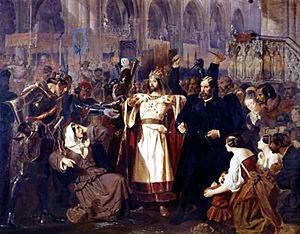
Giacomo Meyerbeer, de son vrai nom Jakob Liebmann Meyer Beer, est un compositeur allemand de confession juive né à Tasdorf, près de Berlin, le 5 septembre 1791 et mort à Paris le 2 mai 1864.
Edward Henry Corbould est un peintre, illustrateur et sculpteur britannique.
Le Prophète est un grand opéra en cinq actes de Giacomo Meyerbeer sur un livret d'Eugène Scribe et Émile Deschamps d'après l'Essai sur les mœurs et l'esprit des nations de Voltaire. L’intrigue est basée sur la vie de Jean de Leyde, chef protestant des anabaptistes et auto-proclamé « roi de Sion ». L’action se déroule au XVIᵉ siècle à Dordrecht en Hollande et à Münster en Allemagne.